Abraham Shemtov

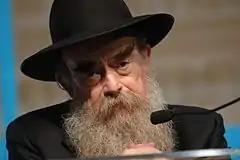
Rabbi Abraham Shemtov speaks to supporters at the Hilton New York

Abraham Shemtov (born February 16, 1937) is an American Chabad-Lubavitch rabbi and a shaliach ("emissary") of the Lubavitcher Rebbe Menachem Mendel Schneerson.